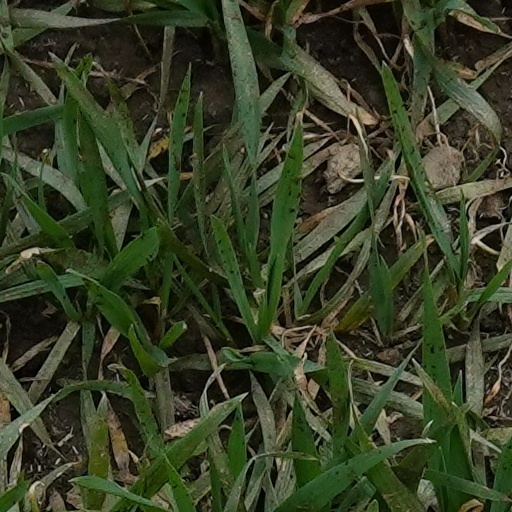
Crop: wheat